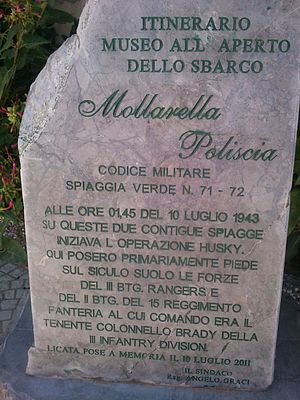
Invasionen af Sicilien / Slaget / Allierede landsætninger
Mindesten ved Licata, hvor 3. Infateri division gik i land.
Den allierede invasion af Sicilien, med kodenavnet Operation Husky, var et stort felttog under 2. verdenskrig, hvor de Allierede erobrede Sicilien fra Aksemagterne. Det var en stor amfibie- og luftbåren operation, efterfulgt af seks ugers kampe inde på øen. Det var begyndelsen af felttoget i Italien.